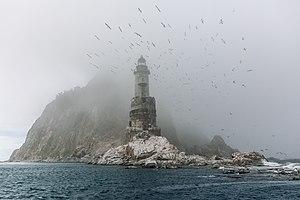
Phare d'Aniva, Russie Polski: Latarnia morska Aniwa na
Le cap Aniva est un cap situé à l'extrémité de la péninsule Tonino-Anivski au sud-est de l'île de Sakhaline en Russie, face à la mer d'Okhotsk.
Le phare d'Aniva est situé sur le cap homonyme au sud-est de l'île russe de Sakhaline, dans l'océan Pacifique nord. Il est situé sur un rocher inaccessible à la fin de l'étroit promontoire rocheux d'Aniva, sur le côté nord de l'entrée est du détroit de La Pérouse.